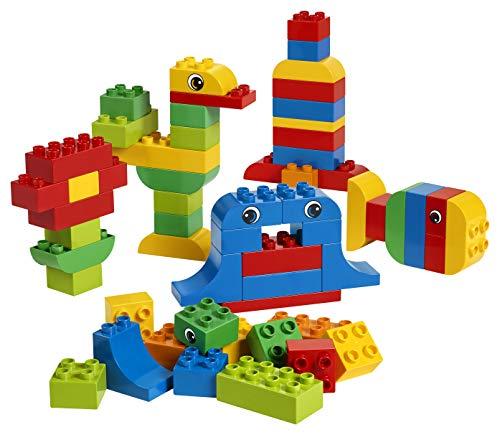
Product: Creative LEGO DUPLO Brick Set by LEGO Education
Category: Toys & Games | Building Toys | Building Sets
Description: The 160-piece LEGO DUPLO brick set helps students to develop their fine motor skills.
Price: $64.53
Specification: Product Dimensions:         14.6 x 13.8 x 4.7 inches ; 4.15 pounds    |Shipping Weight: 4.2 pounds (View shipping rates and policies)|ASIN: B0199PDXP0|Item model number: 6138612|    #947    in Preschool Building Sets    |    #1912    in Toy Building Sets